Kohtla-Järve

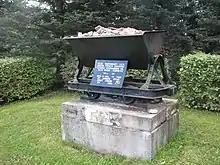
Monument to the beginning of industrial oil shale mining

Local residents were aware of oil shale's flammable capability in ancient times, but its industrial extraction in Estonia began only in the 20th century. In 1916, researches showed that oil shale could be used both as fuel and as a raw material for chemical industry, and mining started near Järve village. In 1919, the Estonian State Oil Shale Industrial Corporation was formed and extraction by shaft and open-pit mining was extended. Settlements for workers began to appear adjacent to the mines. In 1924 the oil shale processing factory was built near Kohtla railway station, and the nearby settlement, named Kohtla-Järve, started to grow.